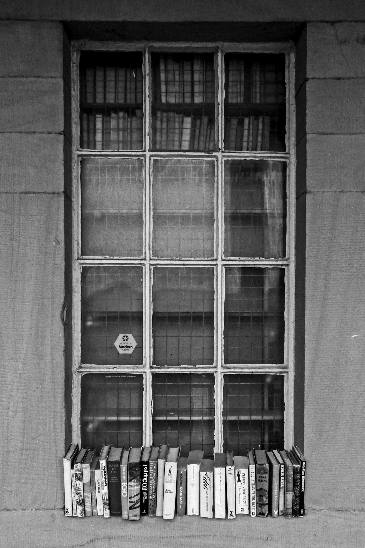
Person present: No